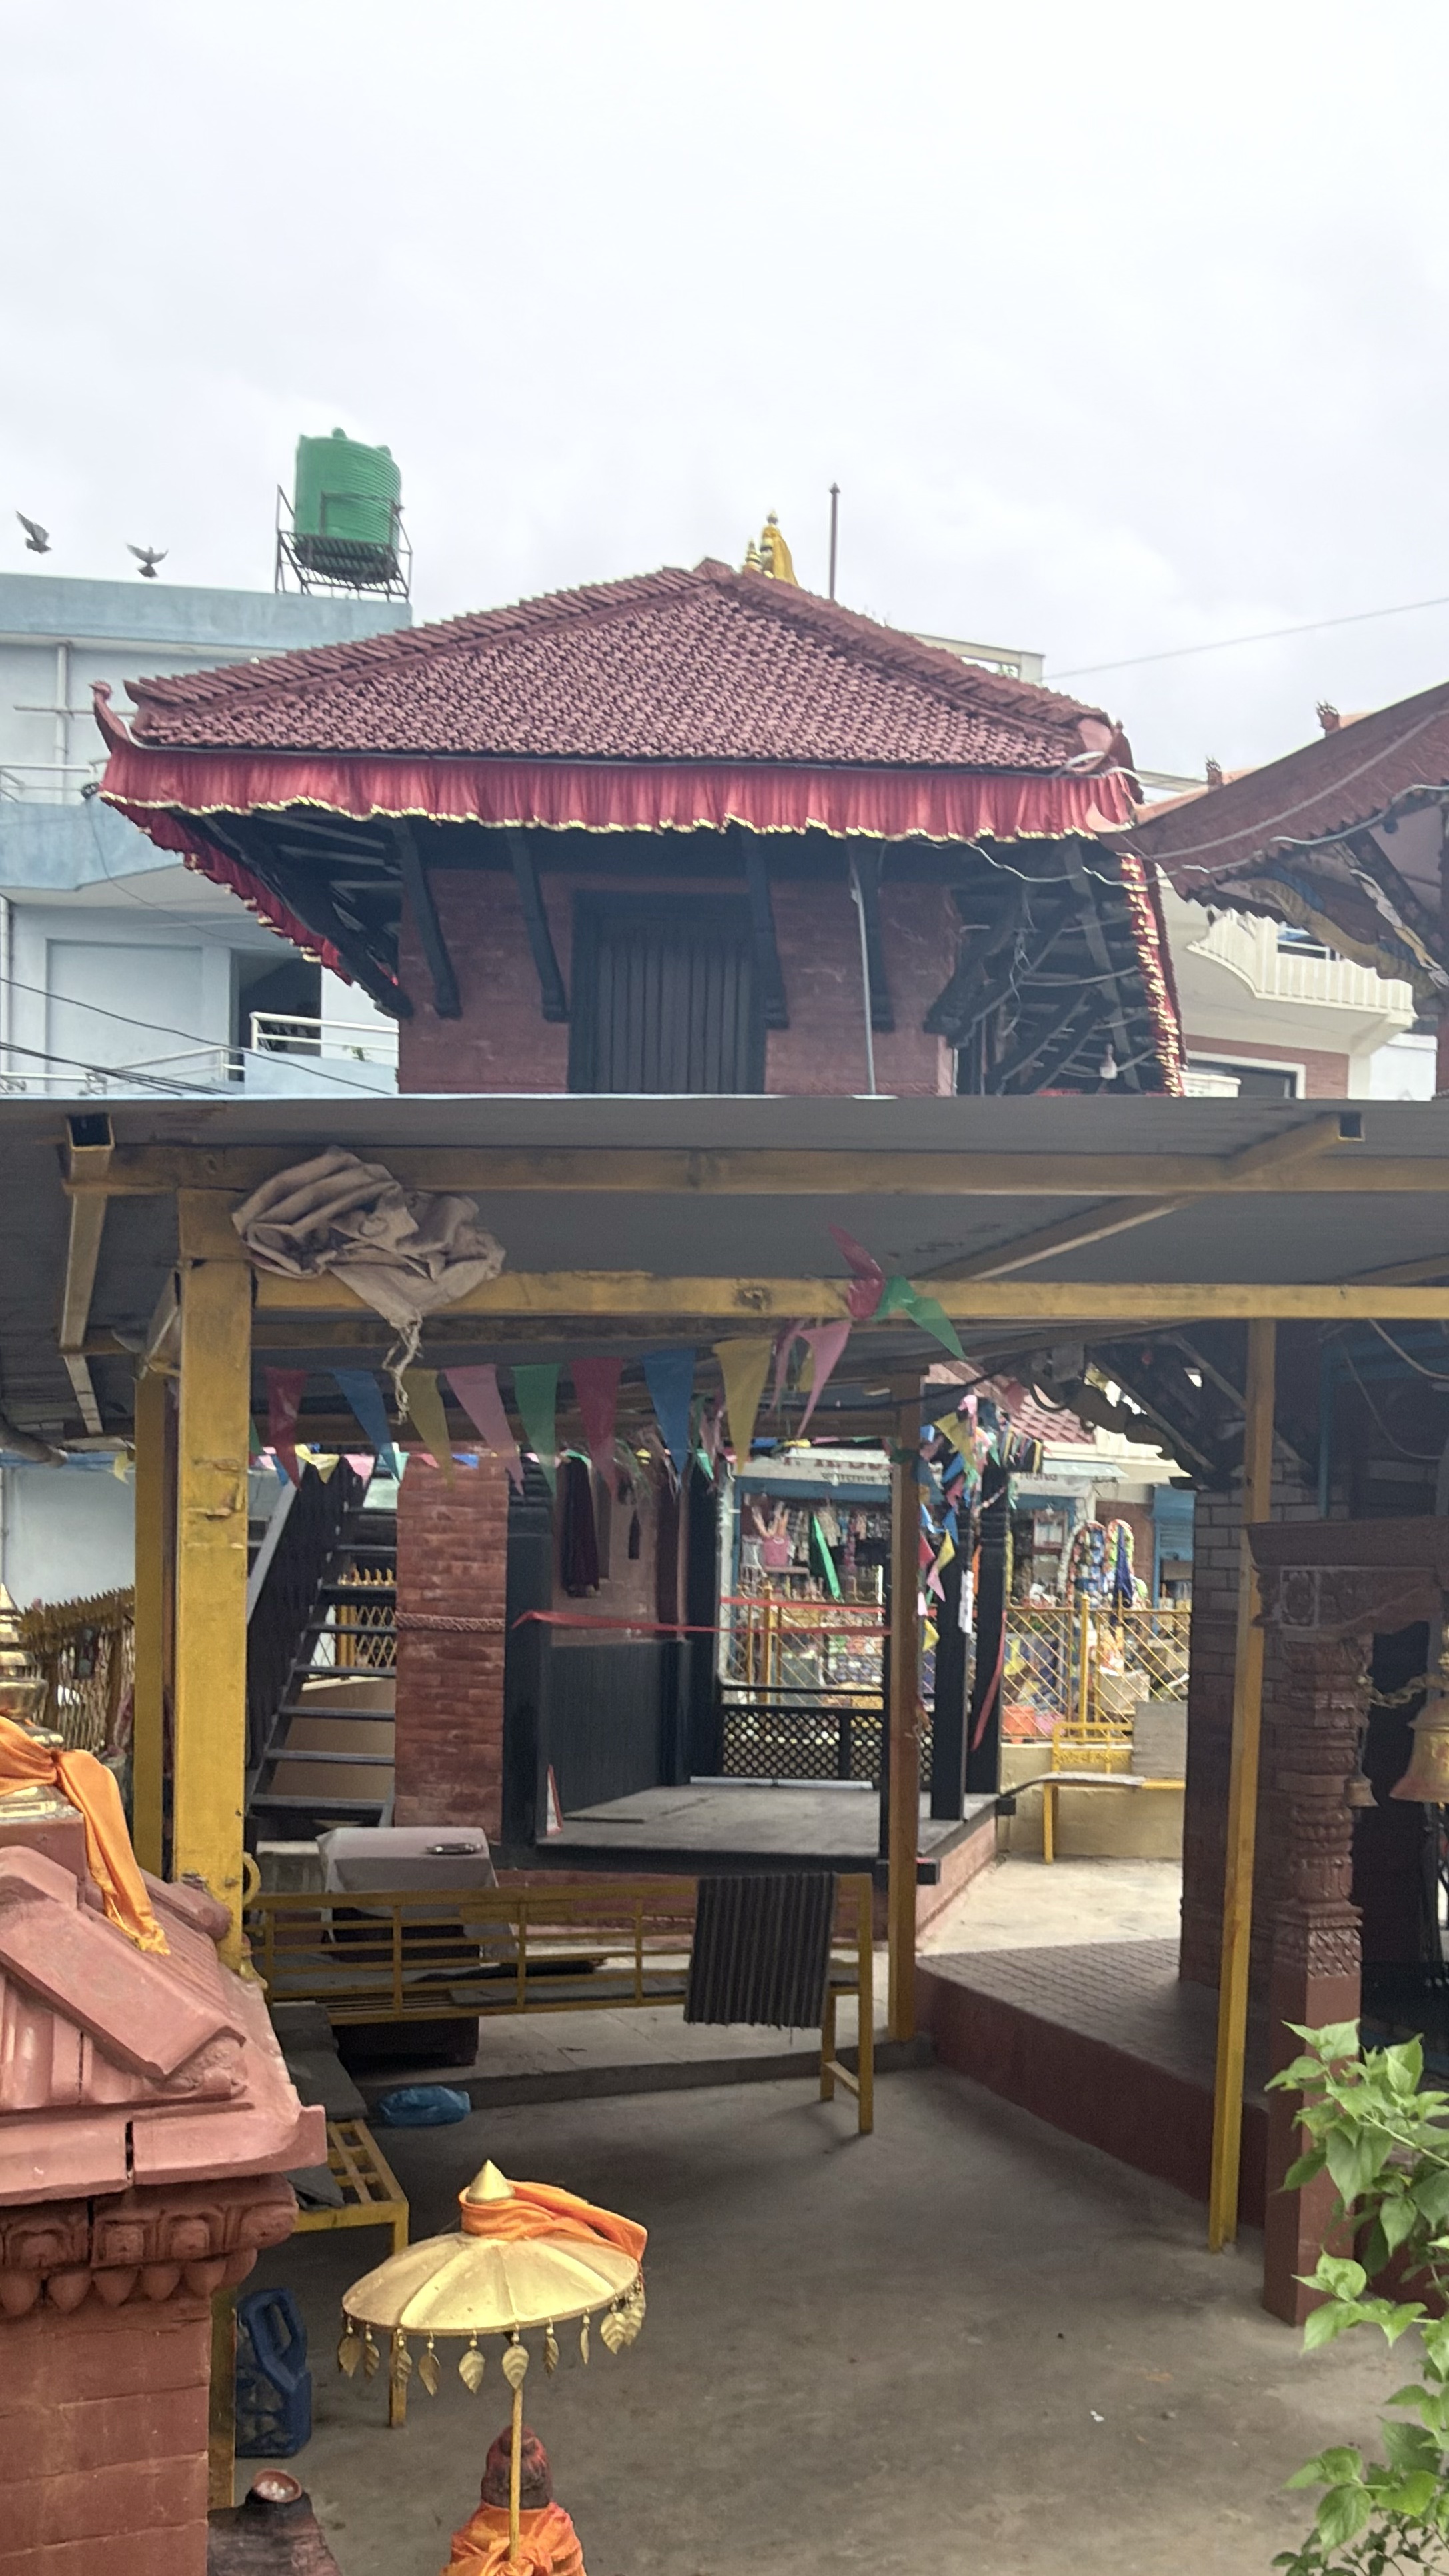
Heritage site: Prakashashwor_Mahadev_Temple